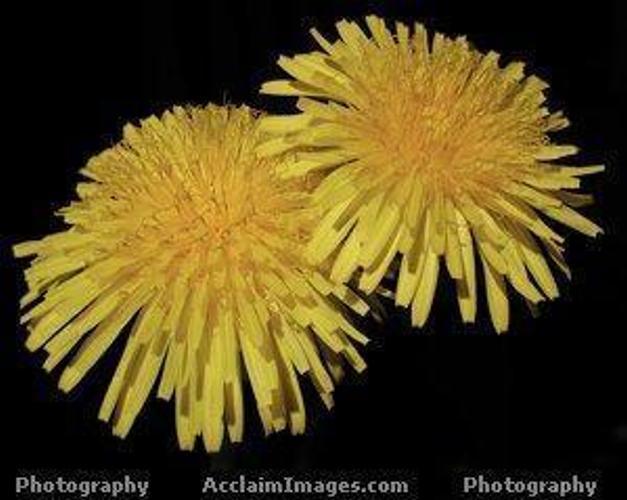
Flower: Dandelion